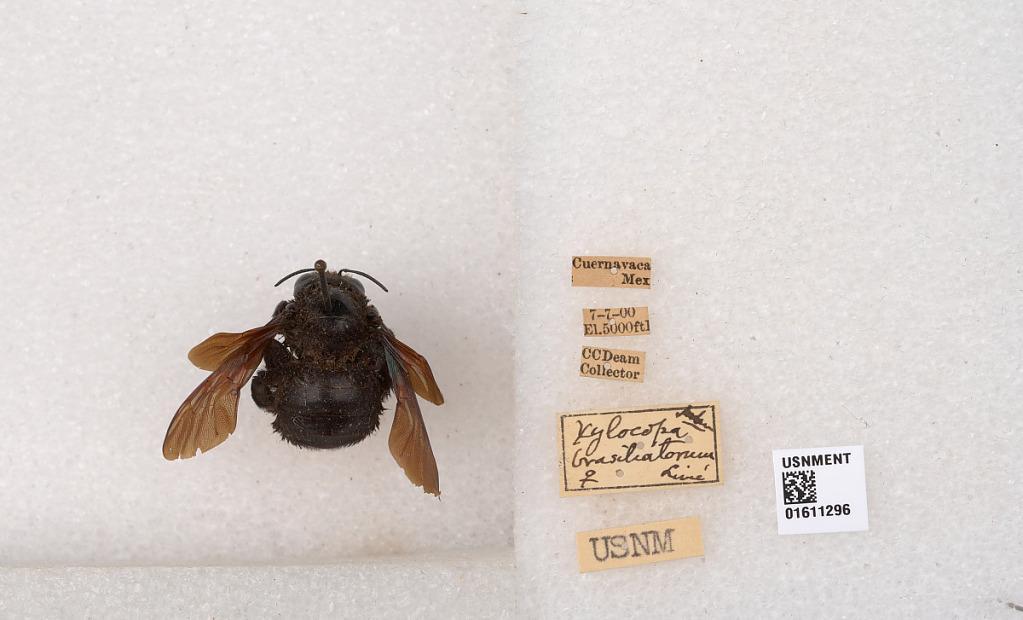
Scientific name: Xylocopa
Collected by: W. Pereira
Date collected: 2000-7-7
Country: Mexico
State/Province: Morelos
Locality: Cuernavaca